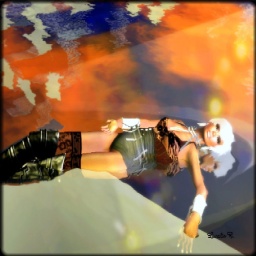
N'soul pants in the water